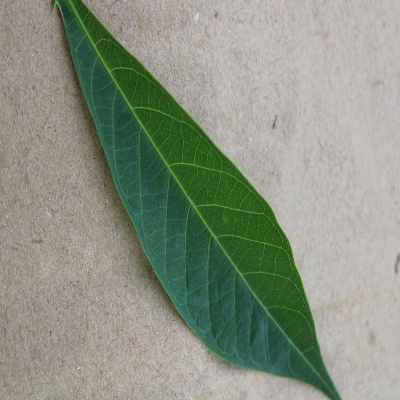
Crop: Cassava
Condition: healthy